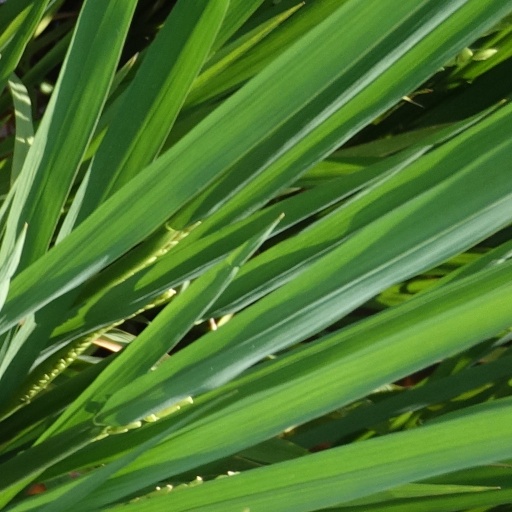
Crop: rice